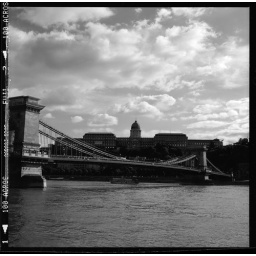
library over the bridge